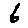
Label: 6